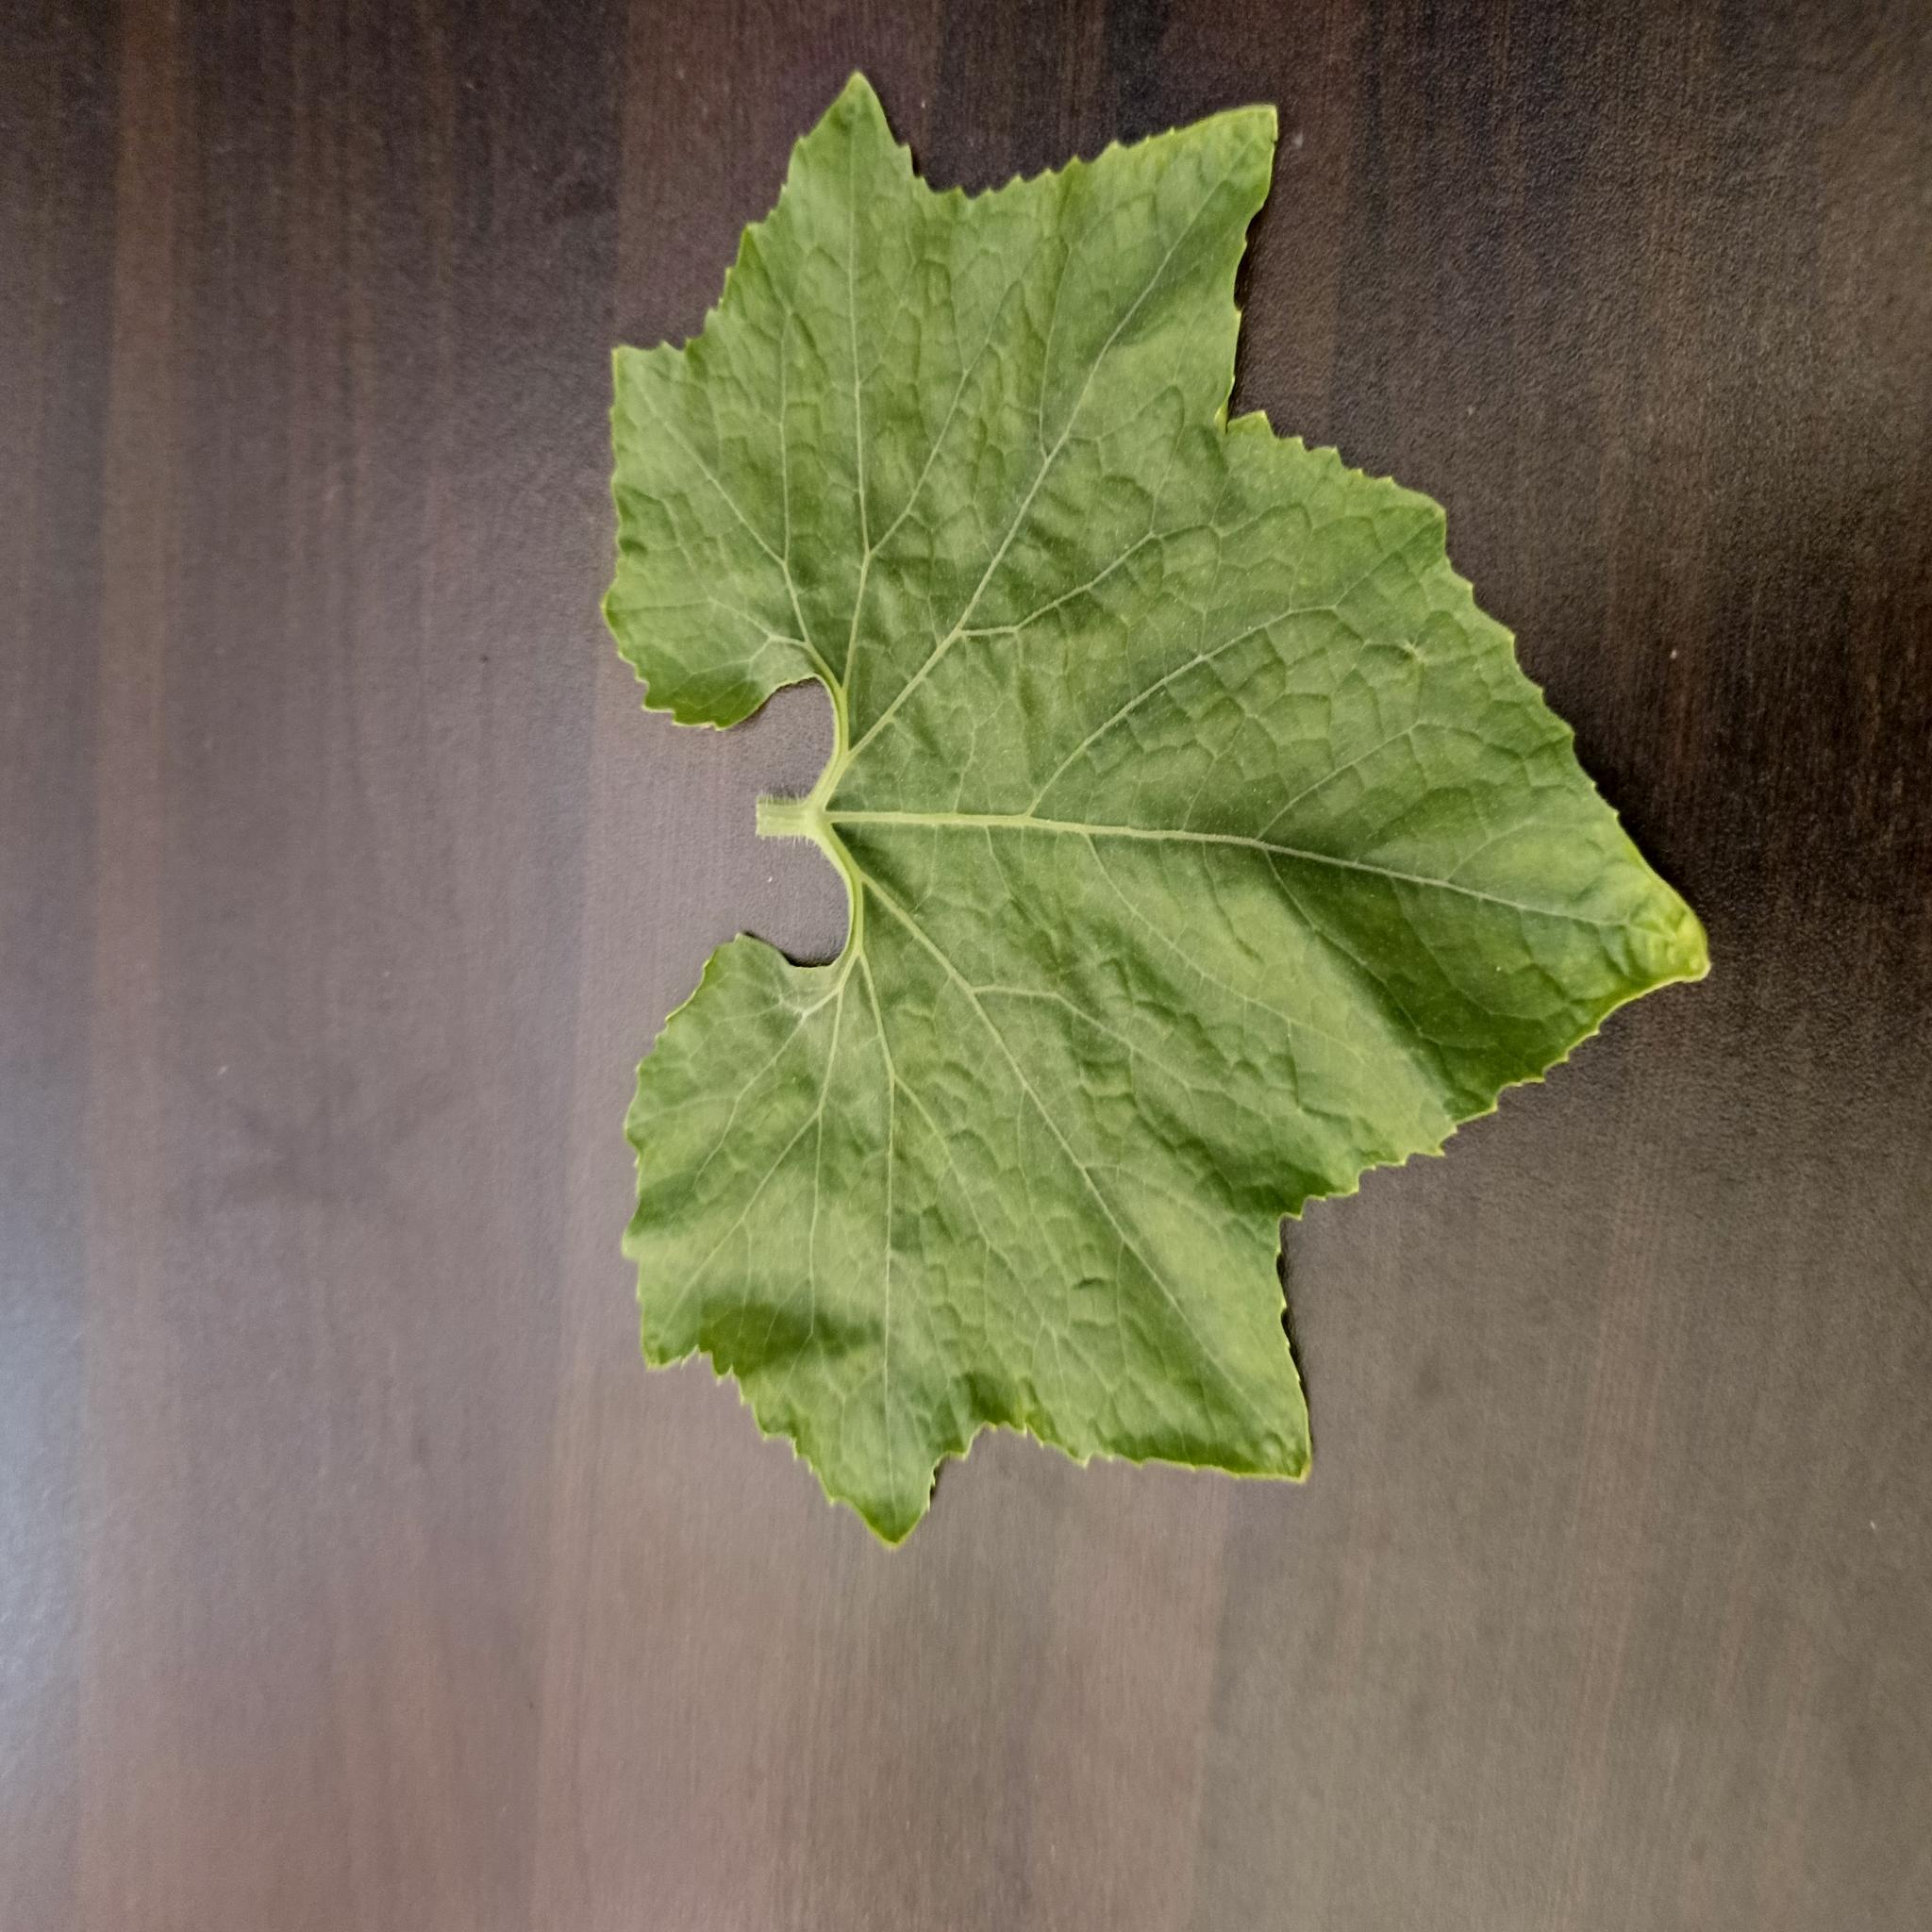
Label: Healthy